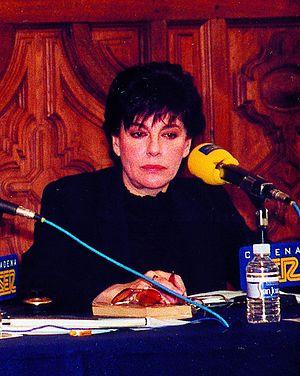
María del Rosario López Piñuelas, plus connue comme Charo López, est une actrice espagnole née le 28 octobre 1943 à Salamanque.